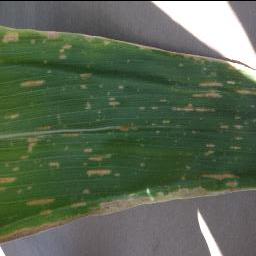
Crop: corn
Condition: (maize)_cercospora_spot_gray_spot